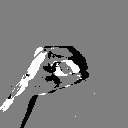
ASL letter: o